Michael Bolton

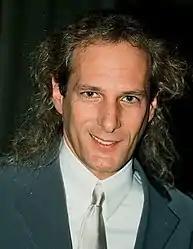
Bolton in 1997

Bolton's last Top 40 single in the US was the 1997 hit "Go the Distance" (from the Disney animated movie "Hercules"), which peaked at No. 1 on the US adult contemporary chart. He hired conductor Larry Baird, the orchestral musical director, conductor, and arranger for The Moody Blues, Three Dog Night, and Al Jarreau, for his 2001 tour.